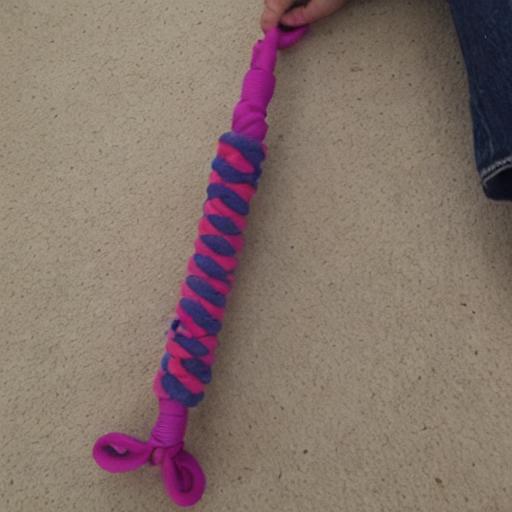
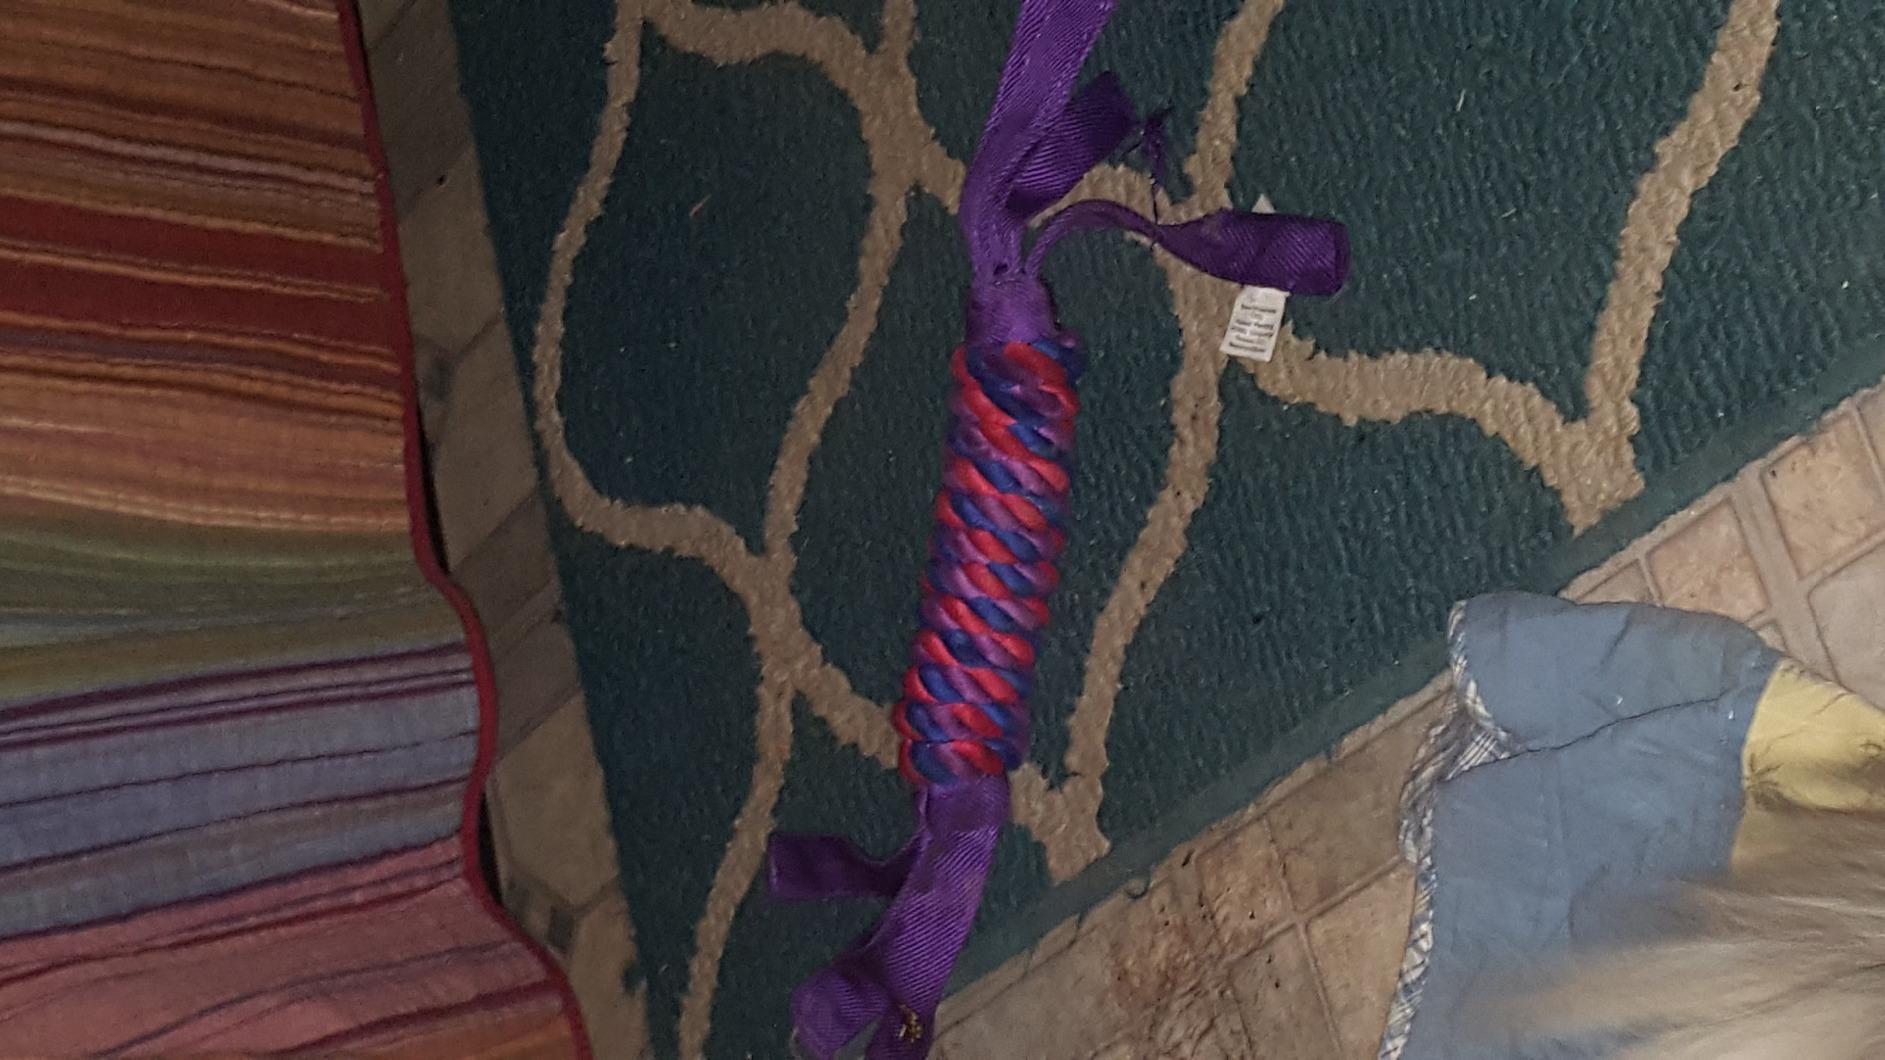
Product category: items_toy
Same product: no